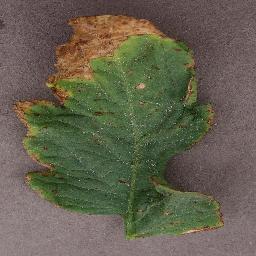
Label: Tomato___Bacterial_spot